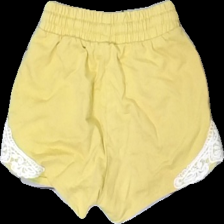
View: back
Type: Shorts
Category: Children
Brand: Lindex
Colors: Yellow, White
Material: 100% Cotton
Pattern: Lace
Cut: Regular
Size: 134
Season: All
Price range: 50-100
Recommended usage: Reuse
Description: yellow shorts with lace